Central bank digital currency

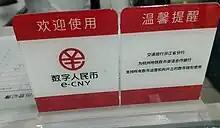
A sign on the Hangzhou Metro advertising acceptance of the digital renminbi, the first CBDC adopted by a major economy (China)

The two primary categories of CBDCs are retail and wholesale. Retail CBDCs are designed for households and businesses to make payments for everyday transactions, whereas wholesale CBDCs are designed for financial institutions and operate similarly to central bank reserves.